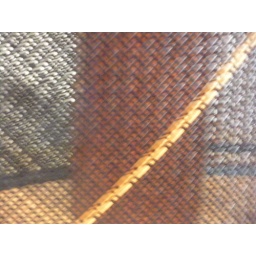
openwork flower basket by Tanaka Kyokushyo